Cosworth

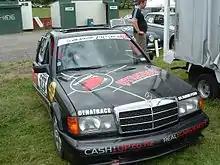
2.3-16 Targa Car

The request was a huge surprise for Cosworth, and the original brief for a 320 bhp engine based on the 136 bhp Mercedes M102 2.3-litre SOHC 4-cylinder engine was duly passed to Mike Hall, who "drew the famed DFV and BDA engine". Designed around the existing M102 head bolt pattern, the new twin cam, 16-valve, pentroof head, had its valves set at 45° included angle, rather than the 40° angle of the BDA. The valves were the biggest that could be fitted into the combustion chamber. Flat top pistons delivered the 10.5:1 compression ratio. The new Cosworth WAA engine also was Cosworth's first one-piece head, i.e. the camshaft carrier was cast integral with the head itself. Again the constraints of the existing head-bolt pattern meant that Hall had to shift the camshaft bearings from outside each pair of cam lobes as in the BDA to in between each cylinder's pair of cam lobes. The upside being that this configuration made for less flex at high rpm.